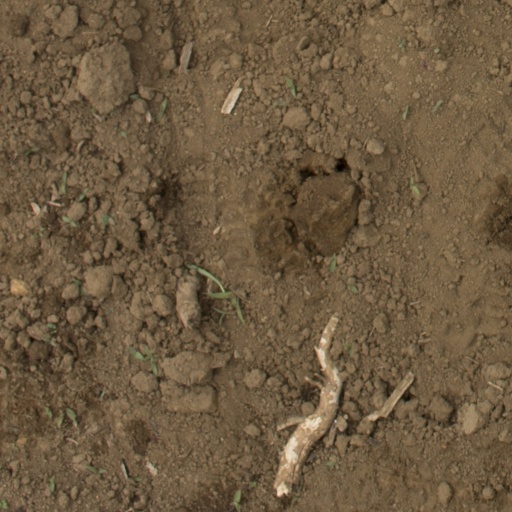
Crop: Jerusalem artichoke